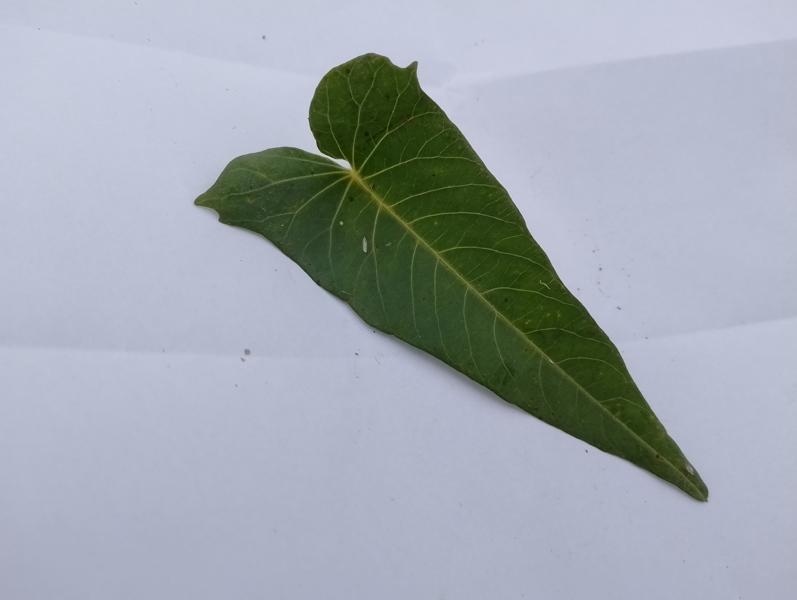
Weed species: Ipomoea aquatic